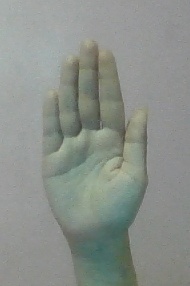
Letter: seen